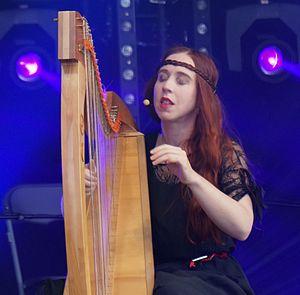
lors de la Foire de Châlons-en-Champagne 2014.
Cécile Corbel, née le 28 mars 1980 à Pont-Croix, est une harpiste, auteure-compositrice-interprète et chanteuse française d'expression bretonne et japonaise. Avec sa harpe celtique, elle a commencé par interpréter le répertoire traditionnel celtique, avant de composer ses propres mélodies. Ses influences sont multiples, en passant du folk aux musiques du monde, de la musique classique à la musique contemporaine.